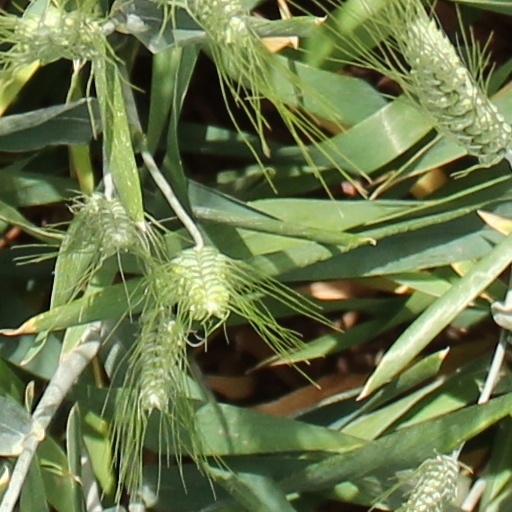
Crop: wheat